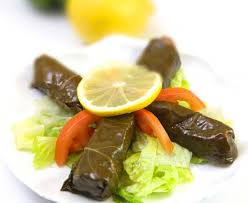
Yemek: yaprak_sarma